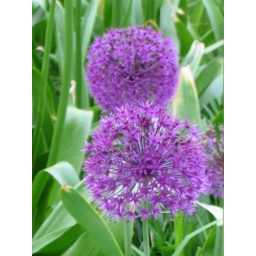
Purple or white ball flowers I don't know the name of, in Columbus Circle.